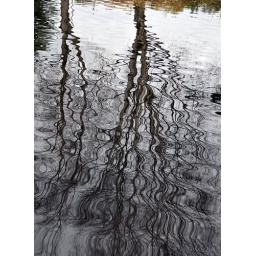
I loved these wavery tree reflections when I saw them while walking at Mill Lake in Avvotsford, B.C. (09-11-14-8468)